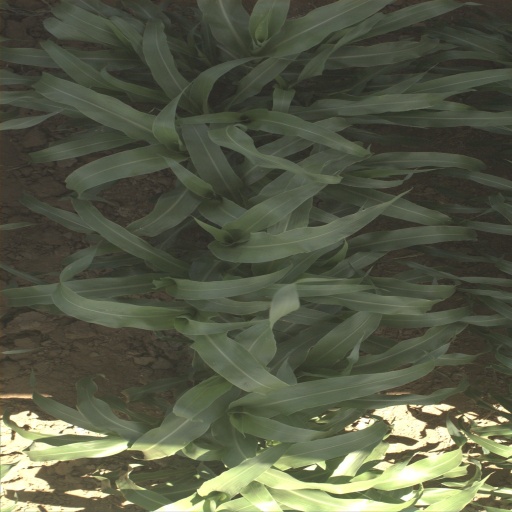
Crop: sorghum